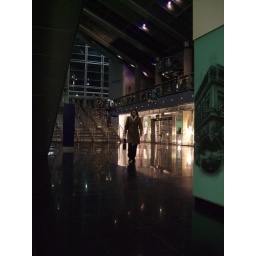
in black and white this is the perfect scene for a femme fatale.. her entrance